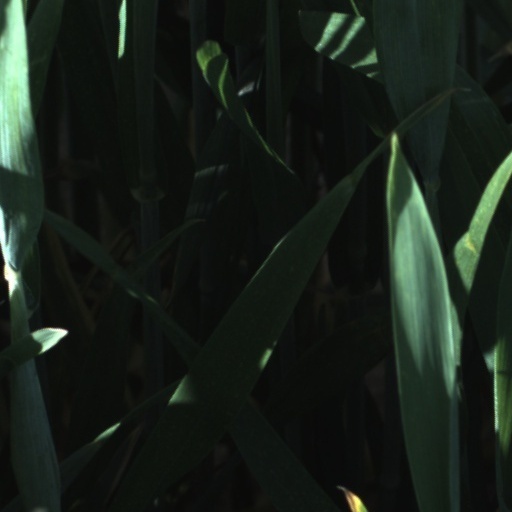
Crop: wheat